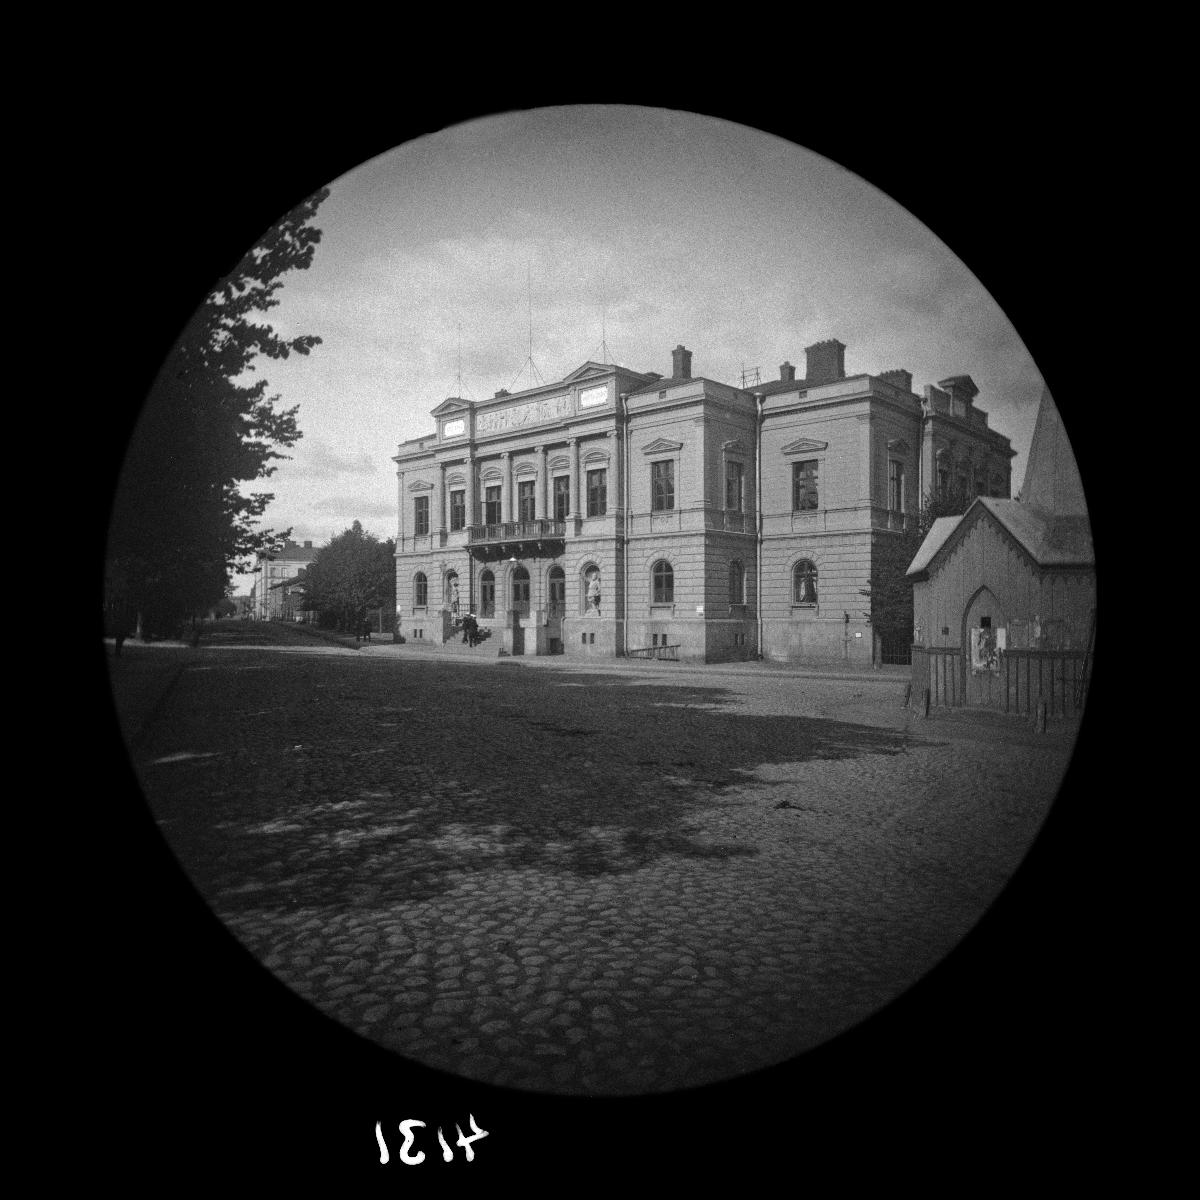
Vanha ylioppilastalo
sisällön kuvaus: Vanha ylioppilastalo. Oikealla Kluuvin kaivo. Itäinen Heikinkatu 7 (= Mannerheimintie 3). Aleksanterinkatu 23. mustavalkoinen
Kuvaaja: Wasastjerna, Nils Jakob, valokuvaaja
Ajankohta: kuvausaika 1890 -luku
Paikka: Suomi, Uusimaa, Helsinki, Kluuvi Helsinki, Mannerheimintie 3. Aleksanterinkatu 23
Aiheet: rakennukset, julkiset rakennukset, kadut, kaivot